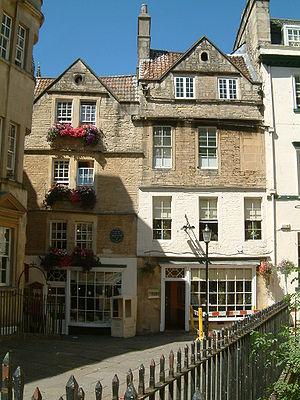
Bath est une ville du comté de Somerset, au sud-ouest de l'Angleterre. Elle se situe à 180 km à l'ouest de Londres et à 25 km au sud-est de Bristol, et compte 83 992 habitants. La reine Élisabeth Iʳᵉ lui a accordé le statut de cité par charte royale en 1590 et la ville fut faite county borough en 1889, ce qui lui donna l'indépendance administrative par rapport au comté du Somerset. Elle est rattachée au comté d'Avon, un district non-métropolitain, lorsqu'il est créé en 1974. Depuis 1996, l'année où le comté d'Avon a été supprimé, Bath est le centre principal de l'autorité unitaire de Bath et du nord-est du Somerset.